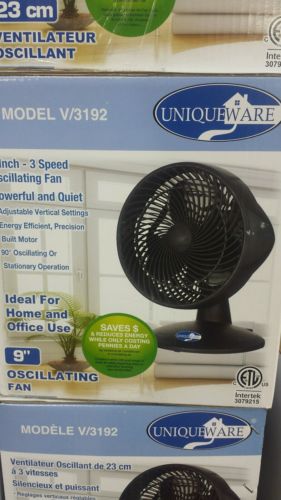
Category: fan